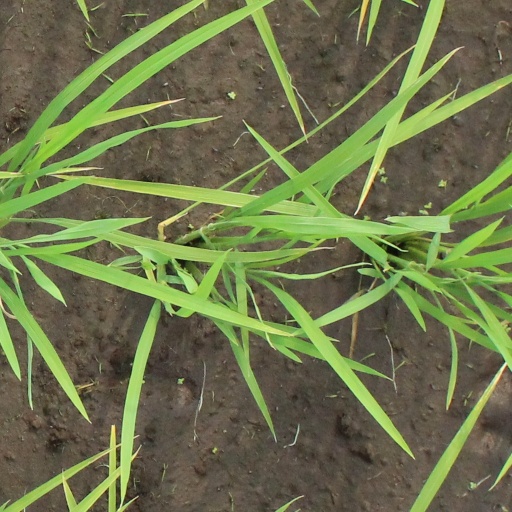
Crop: rice